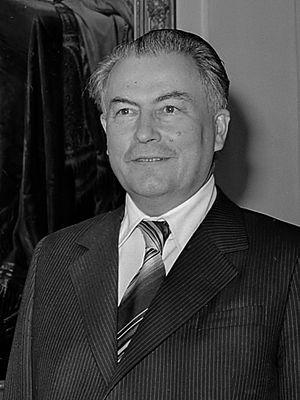
Le Ministre des Affaires étrangères de Hongrie est un membre du gouvernement hongrois et dirige le ministère des Affaires étrangères. L'actuel ministre des Affaires étrangères est Péter Szijjártó.